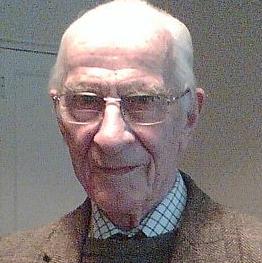
Age: 93